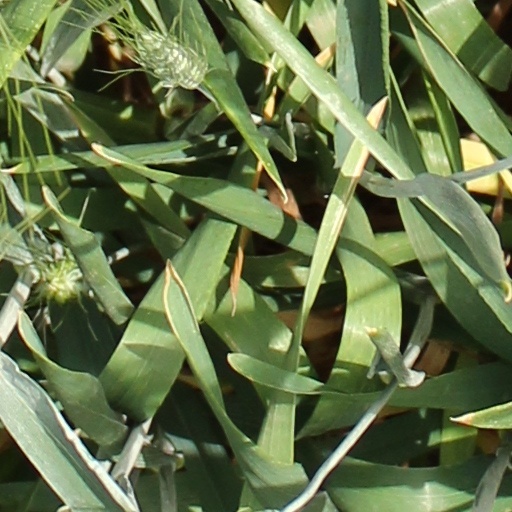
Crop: wheat